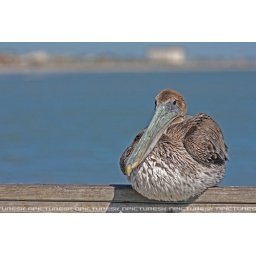
A pelican is a large water bird with a distinctive pouch under the beak, belonging to the bird family Pelecanidae.